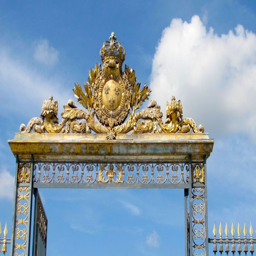
the golden entryway on a blue sky day .